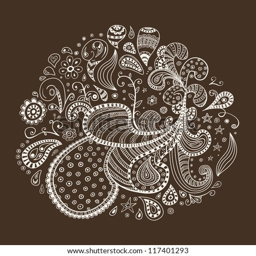
doodle floral hand drawn illustration on dark background .